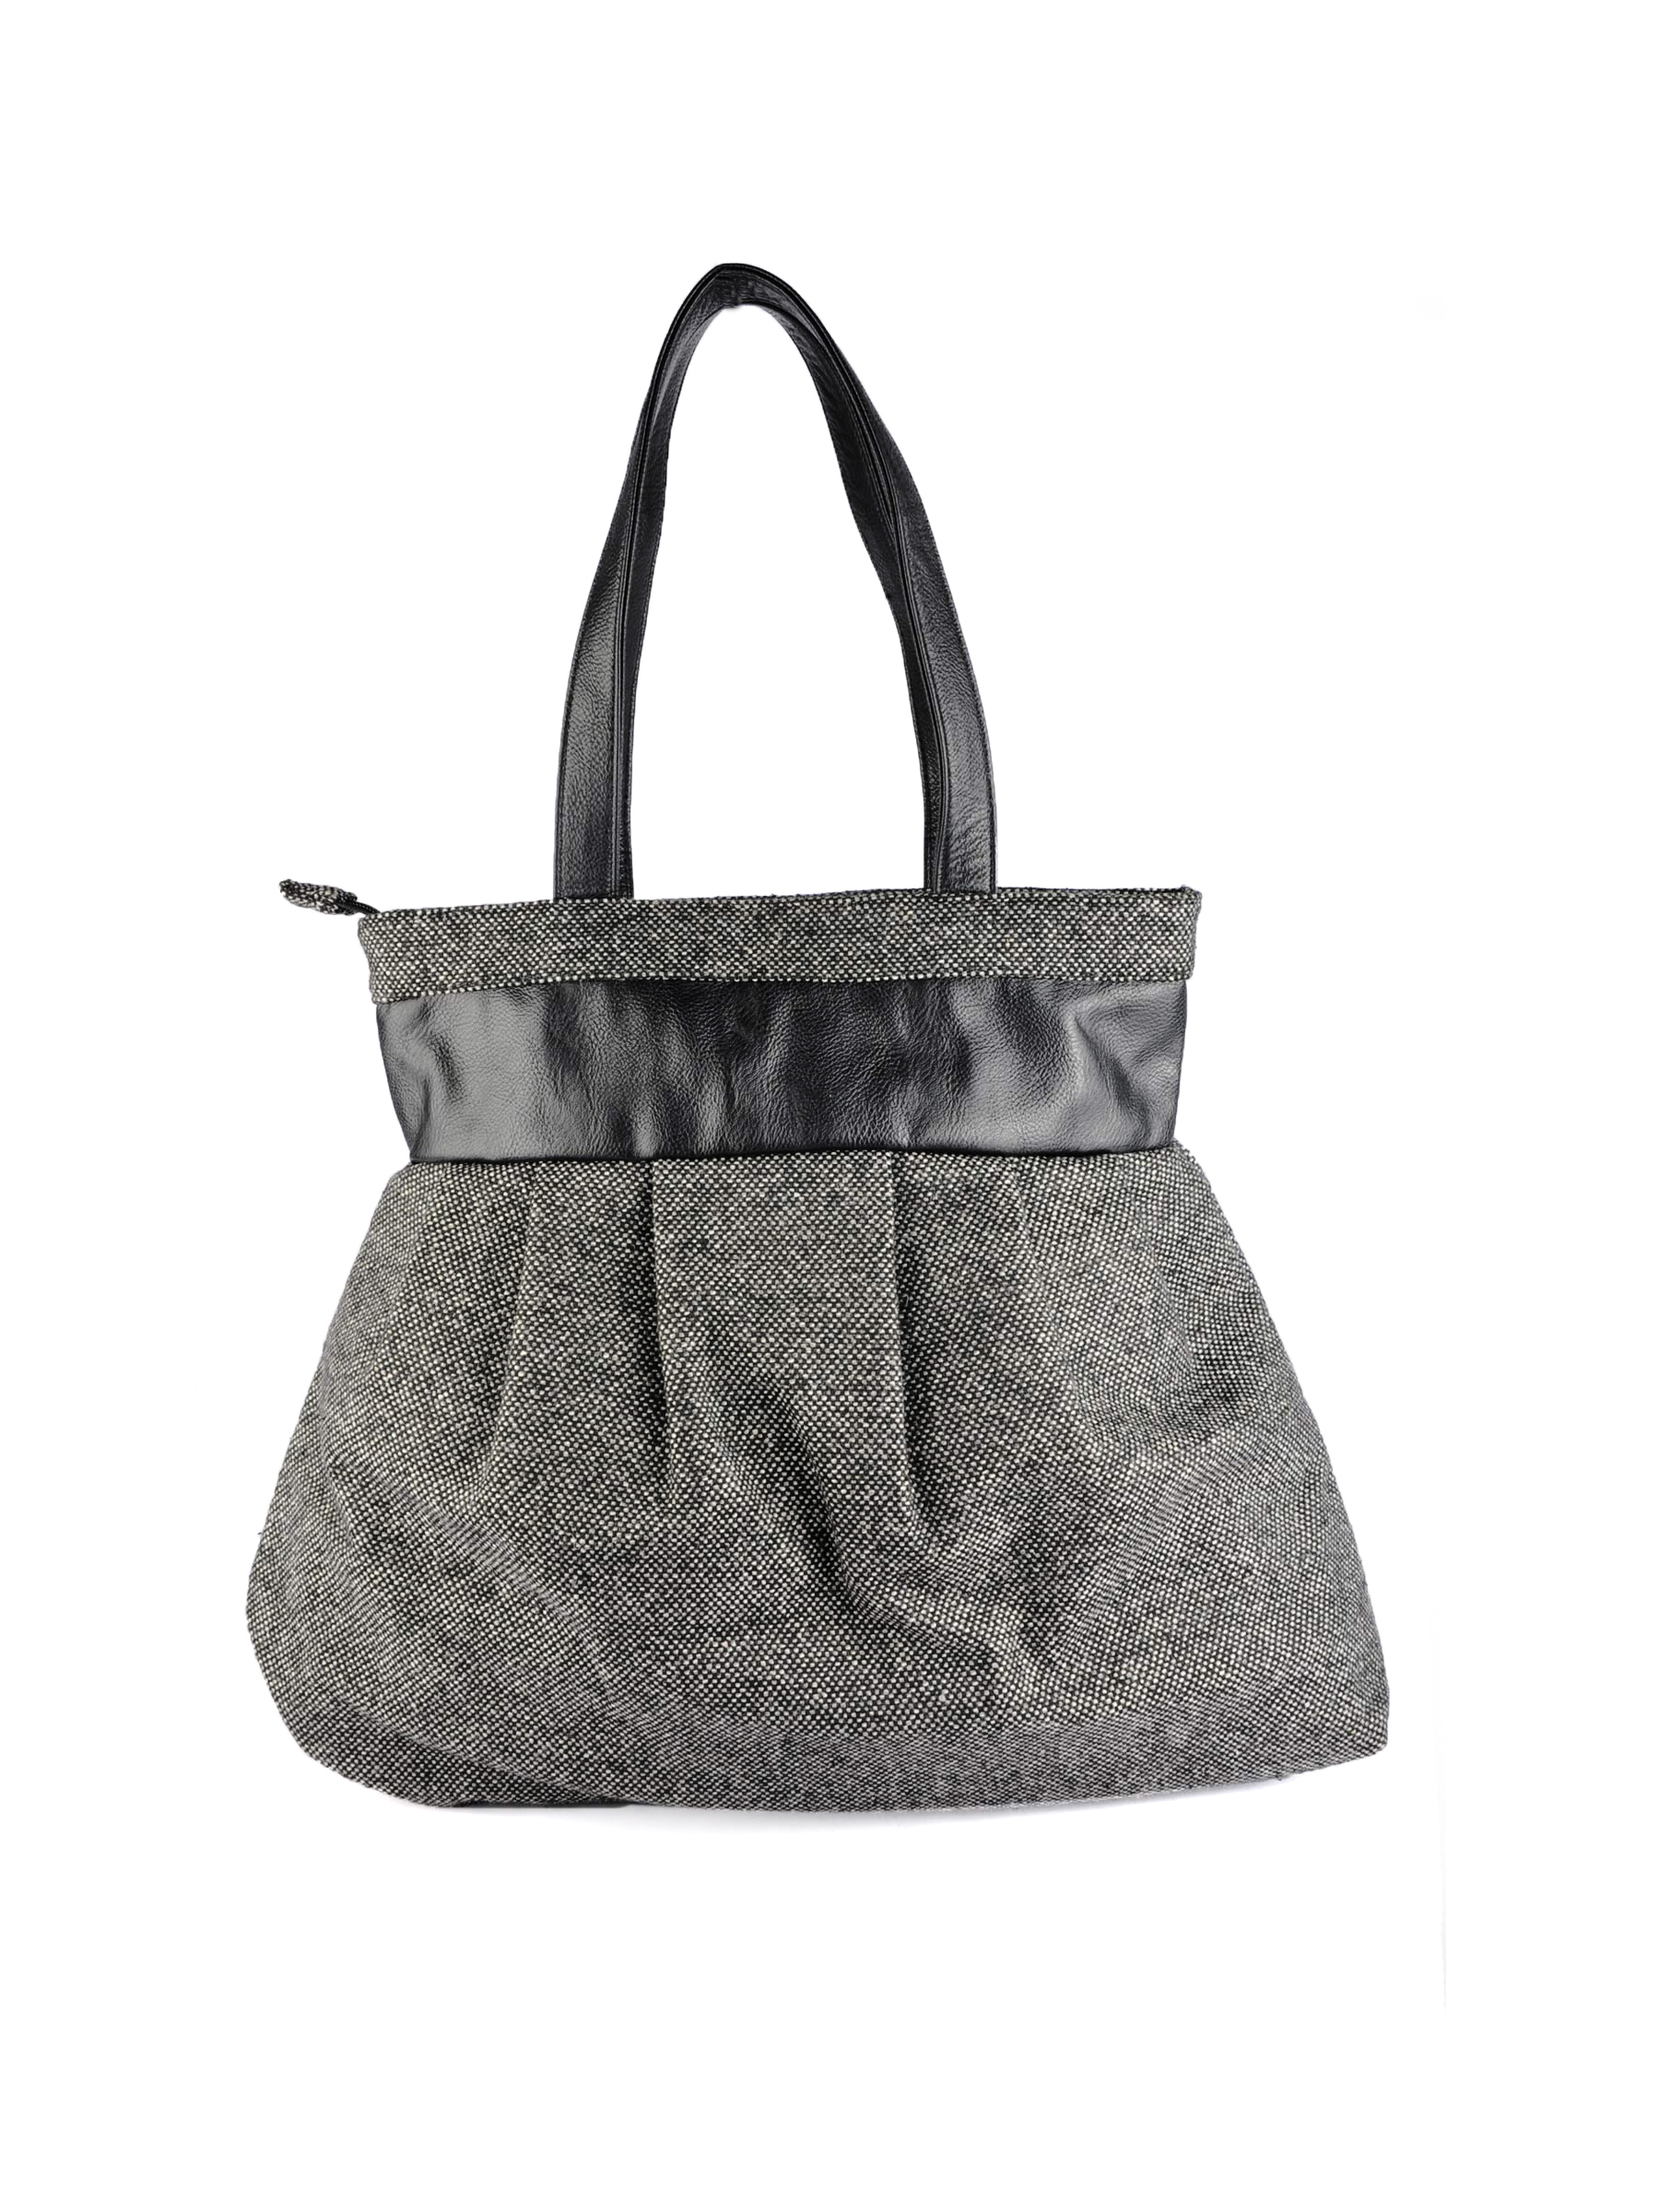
United Colors of Benetton Women Solid Black Handbags
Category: Accessories / Bags / Handbags
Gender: Women
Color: Black
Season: Summer 2011
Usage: Casual